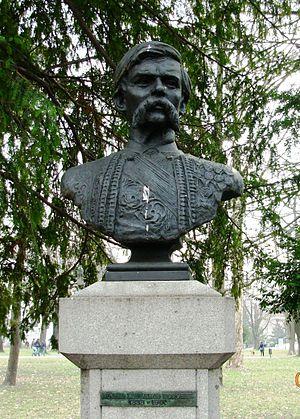
Marko Miljanov Popović, né le 25 avril 1833 à Medun et mort le 2 février 1901 à Herceg Novi, est un guerrier et un poète monténégrin.